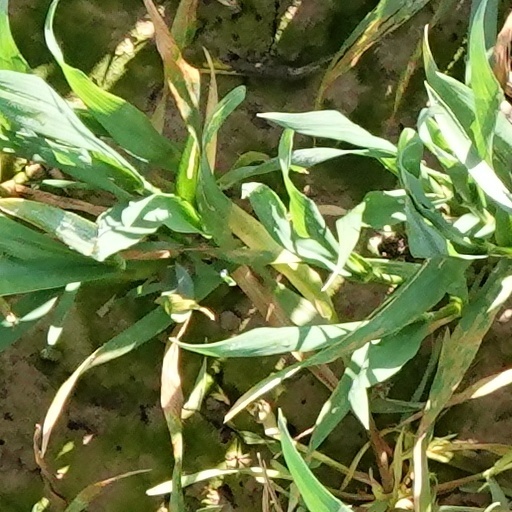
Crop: wheat